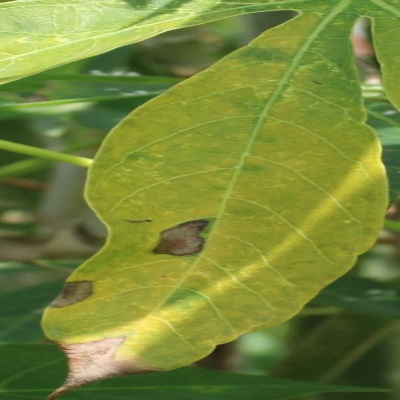
Crop: Cassava
Condition: bacterial blight